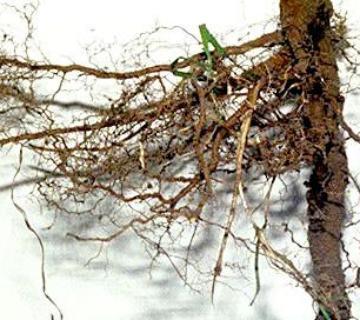
Texture: fibrous